Describe the emotion expressed in this image:  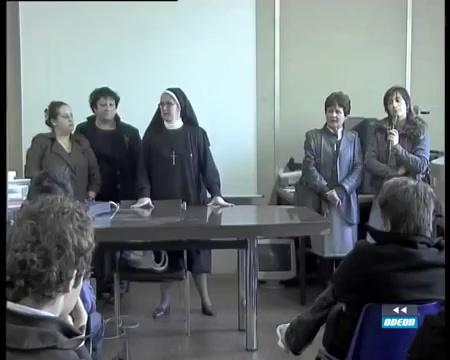
This person displays Pain, valence and arousal with low intensity.